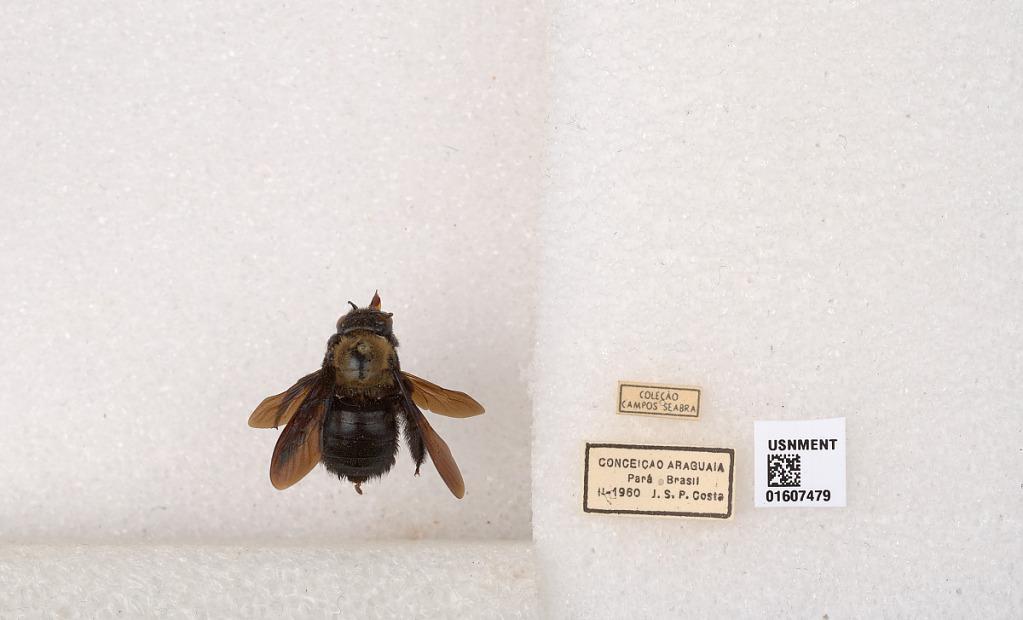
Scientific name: Xylocopa (Neoxylocopa) cearensis Ducke
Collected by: J. Costa
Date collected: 1960-2-1
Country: Brazil
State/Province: Para
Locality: Conceicao do Araguaia
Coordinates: -8.26176, -49.2693